Virgin and Child with Canon van der Paele

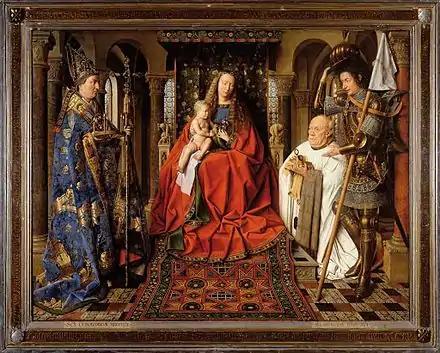
The Virgin Mary and the child Jesus seated on an elevated throne decorated with biblical figures. To the left is St. Donatian (standing). The panel's donor Joris van der Paele kneels in prayer as St. Donatian stands over him.

The Virgin and Child with Canon van der Paele is a large oil-on-oak panel painting completed around 1434–1436 by the Early Netherlandish painter Jan van Eyck. It shows the painting's donor, Joris van der Paele, within an apparition of saints. The Virgin Mary is enthroned at the centre of the semicircular space, which most likely represents a church interior, with the Christ Child on her lap. St. Donatian stands to her right, Saint George—the donor's name saint—to her left. The panel was commissioned by van der Paele as an altarpiece. He was then a wealthy clergyman from Bruges, but elderly and gravely ill, and intended the work as his memorial.